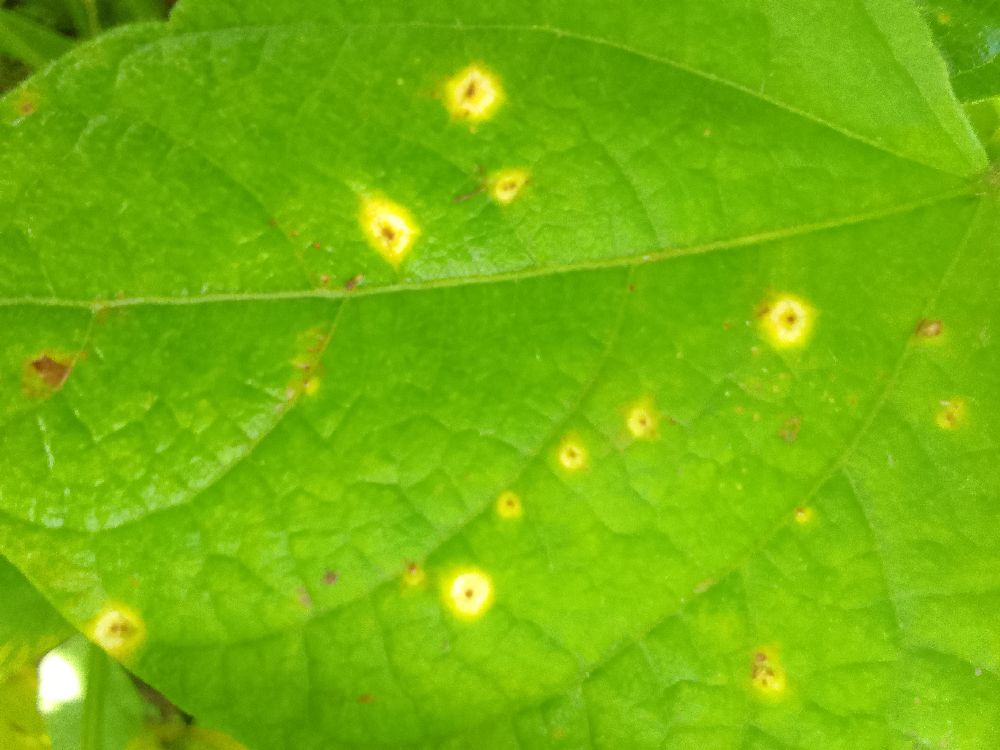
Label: rust